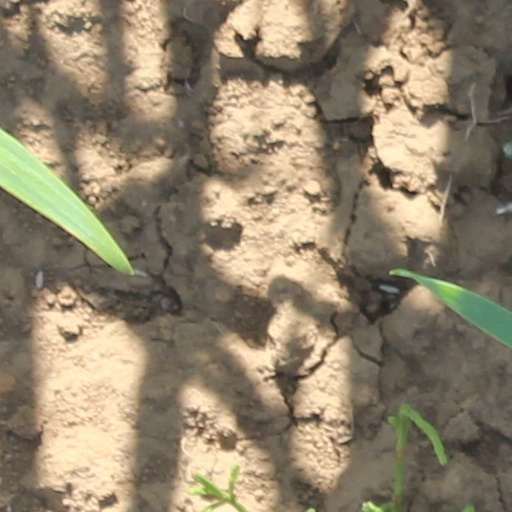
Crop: wheat